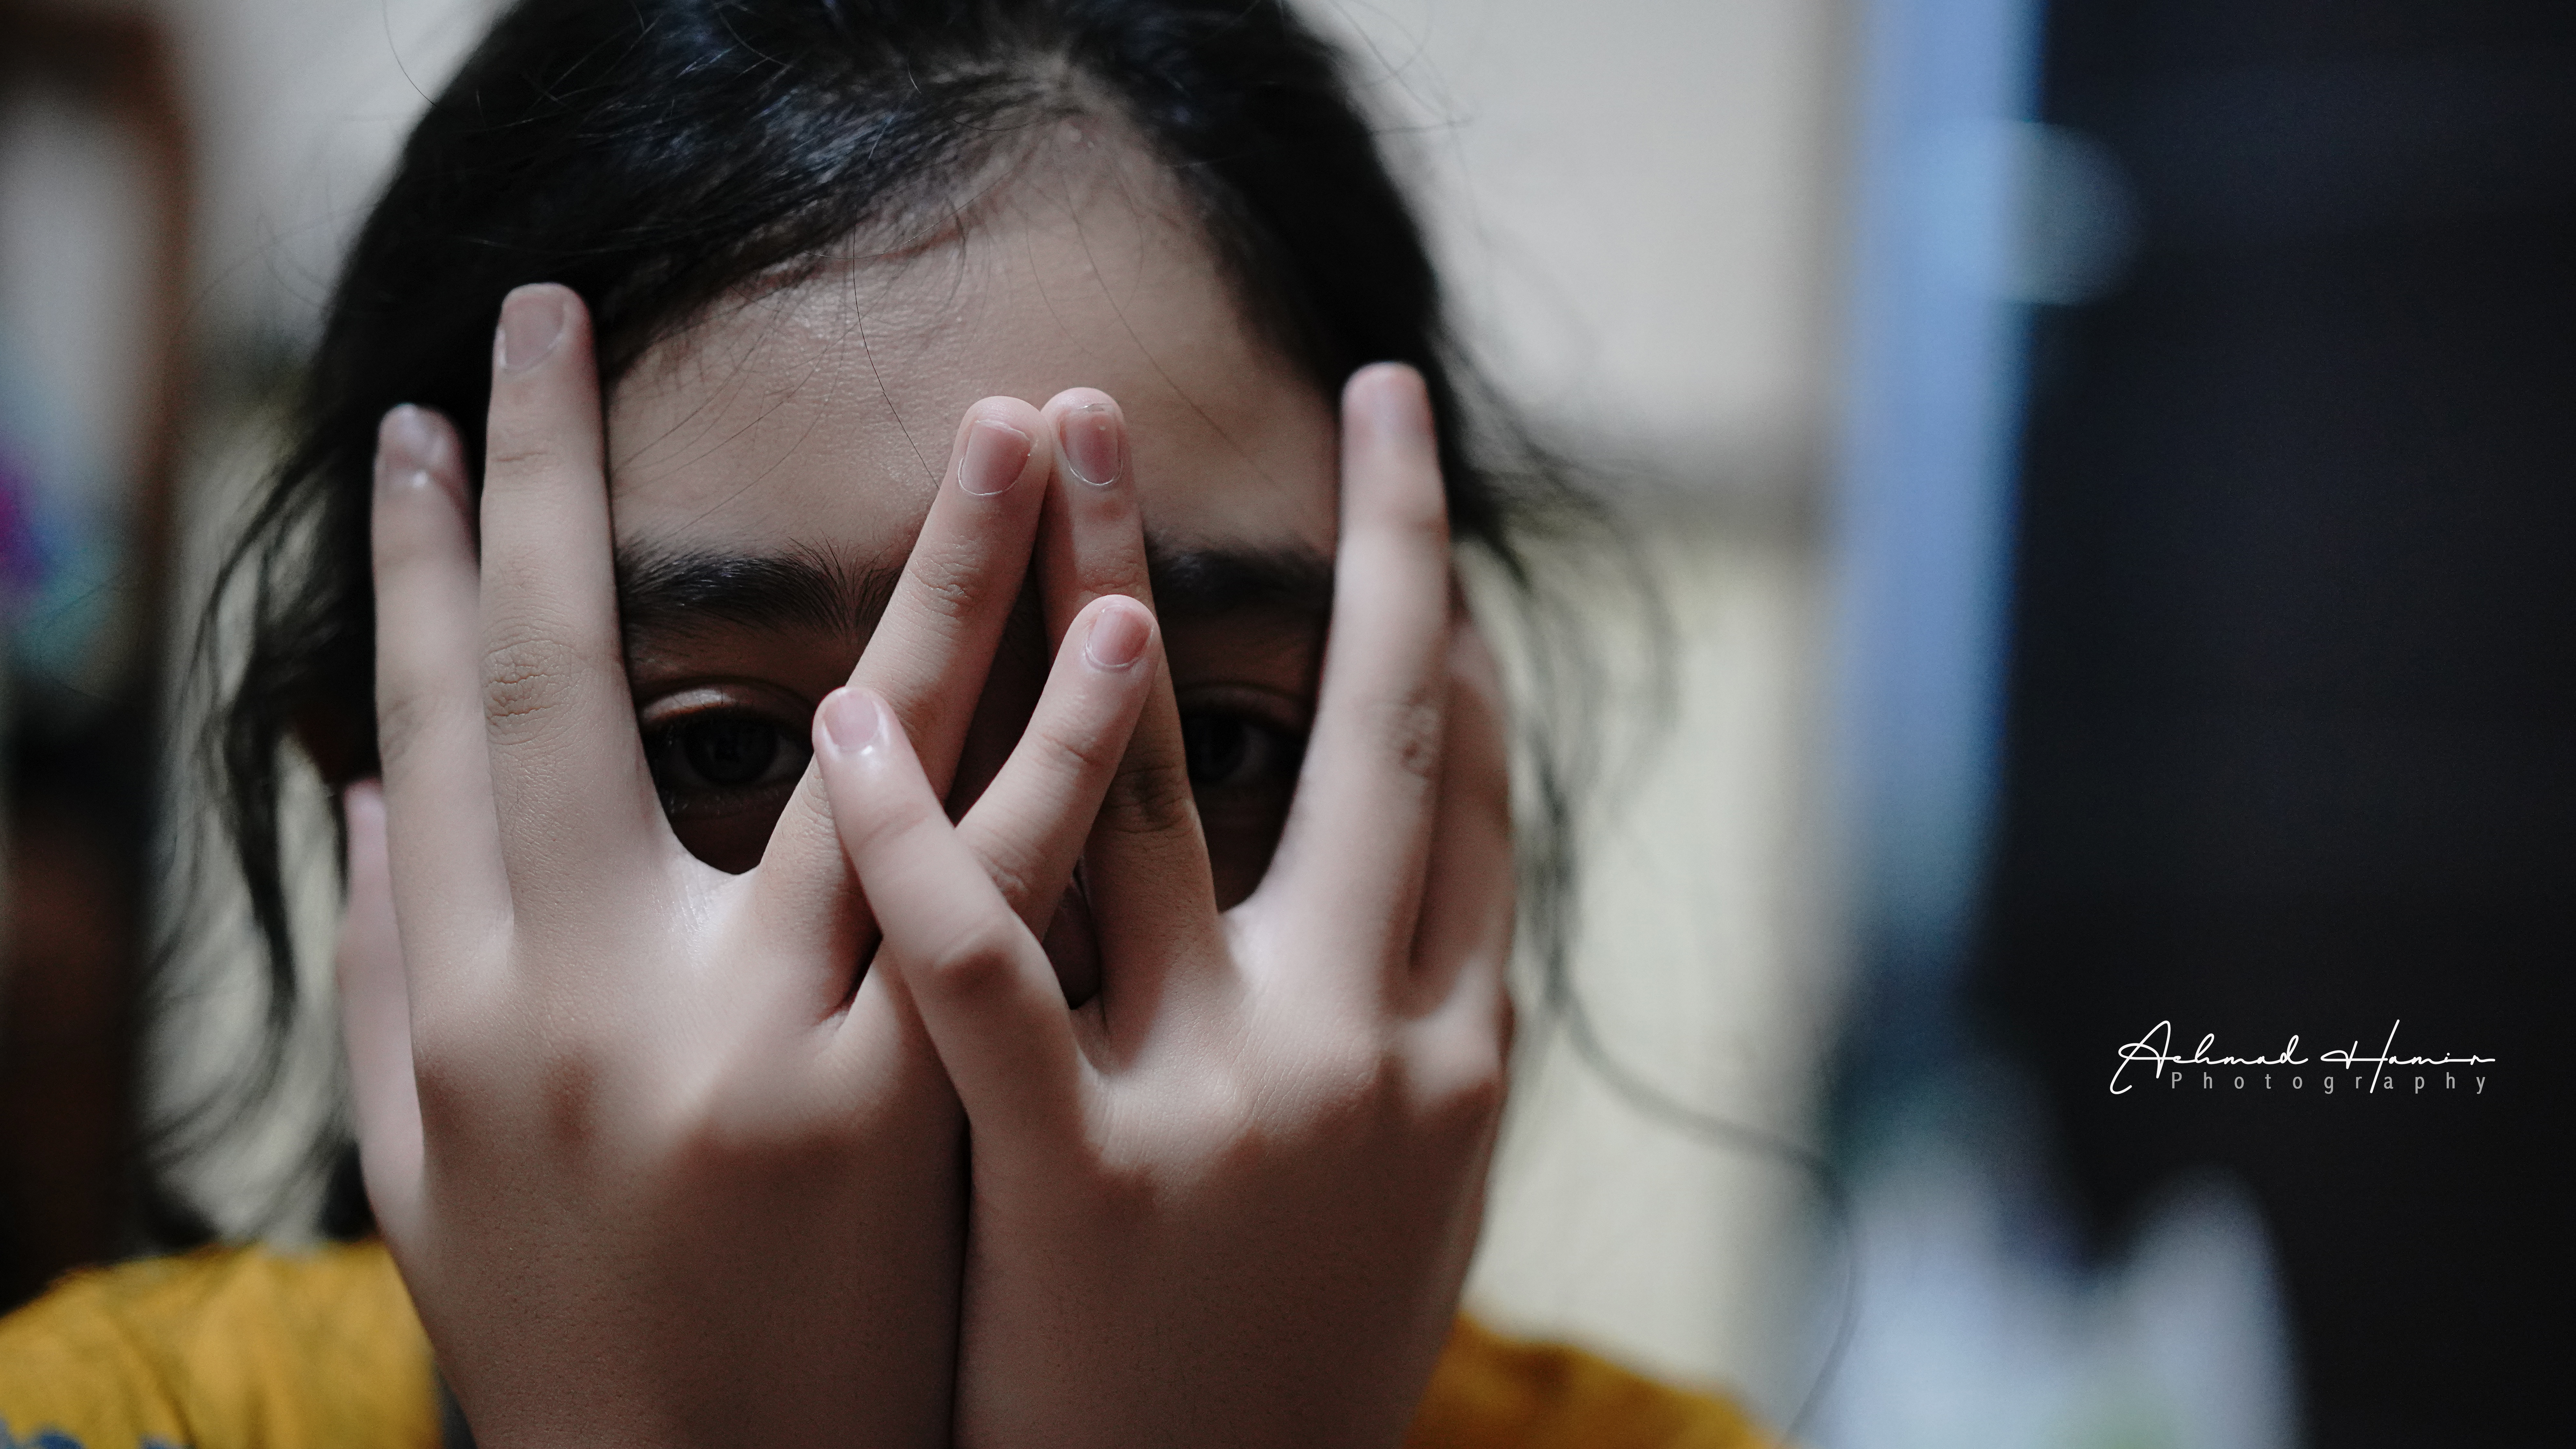
girl, face, skin, eyebrow, nose, head, forehead, cheek, lip, hand, beauty, finger, chin, eye, close up, black hair, mouth, eyelash, nail, neck, gesture, flesh, brown hair, ear